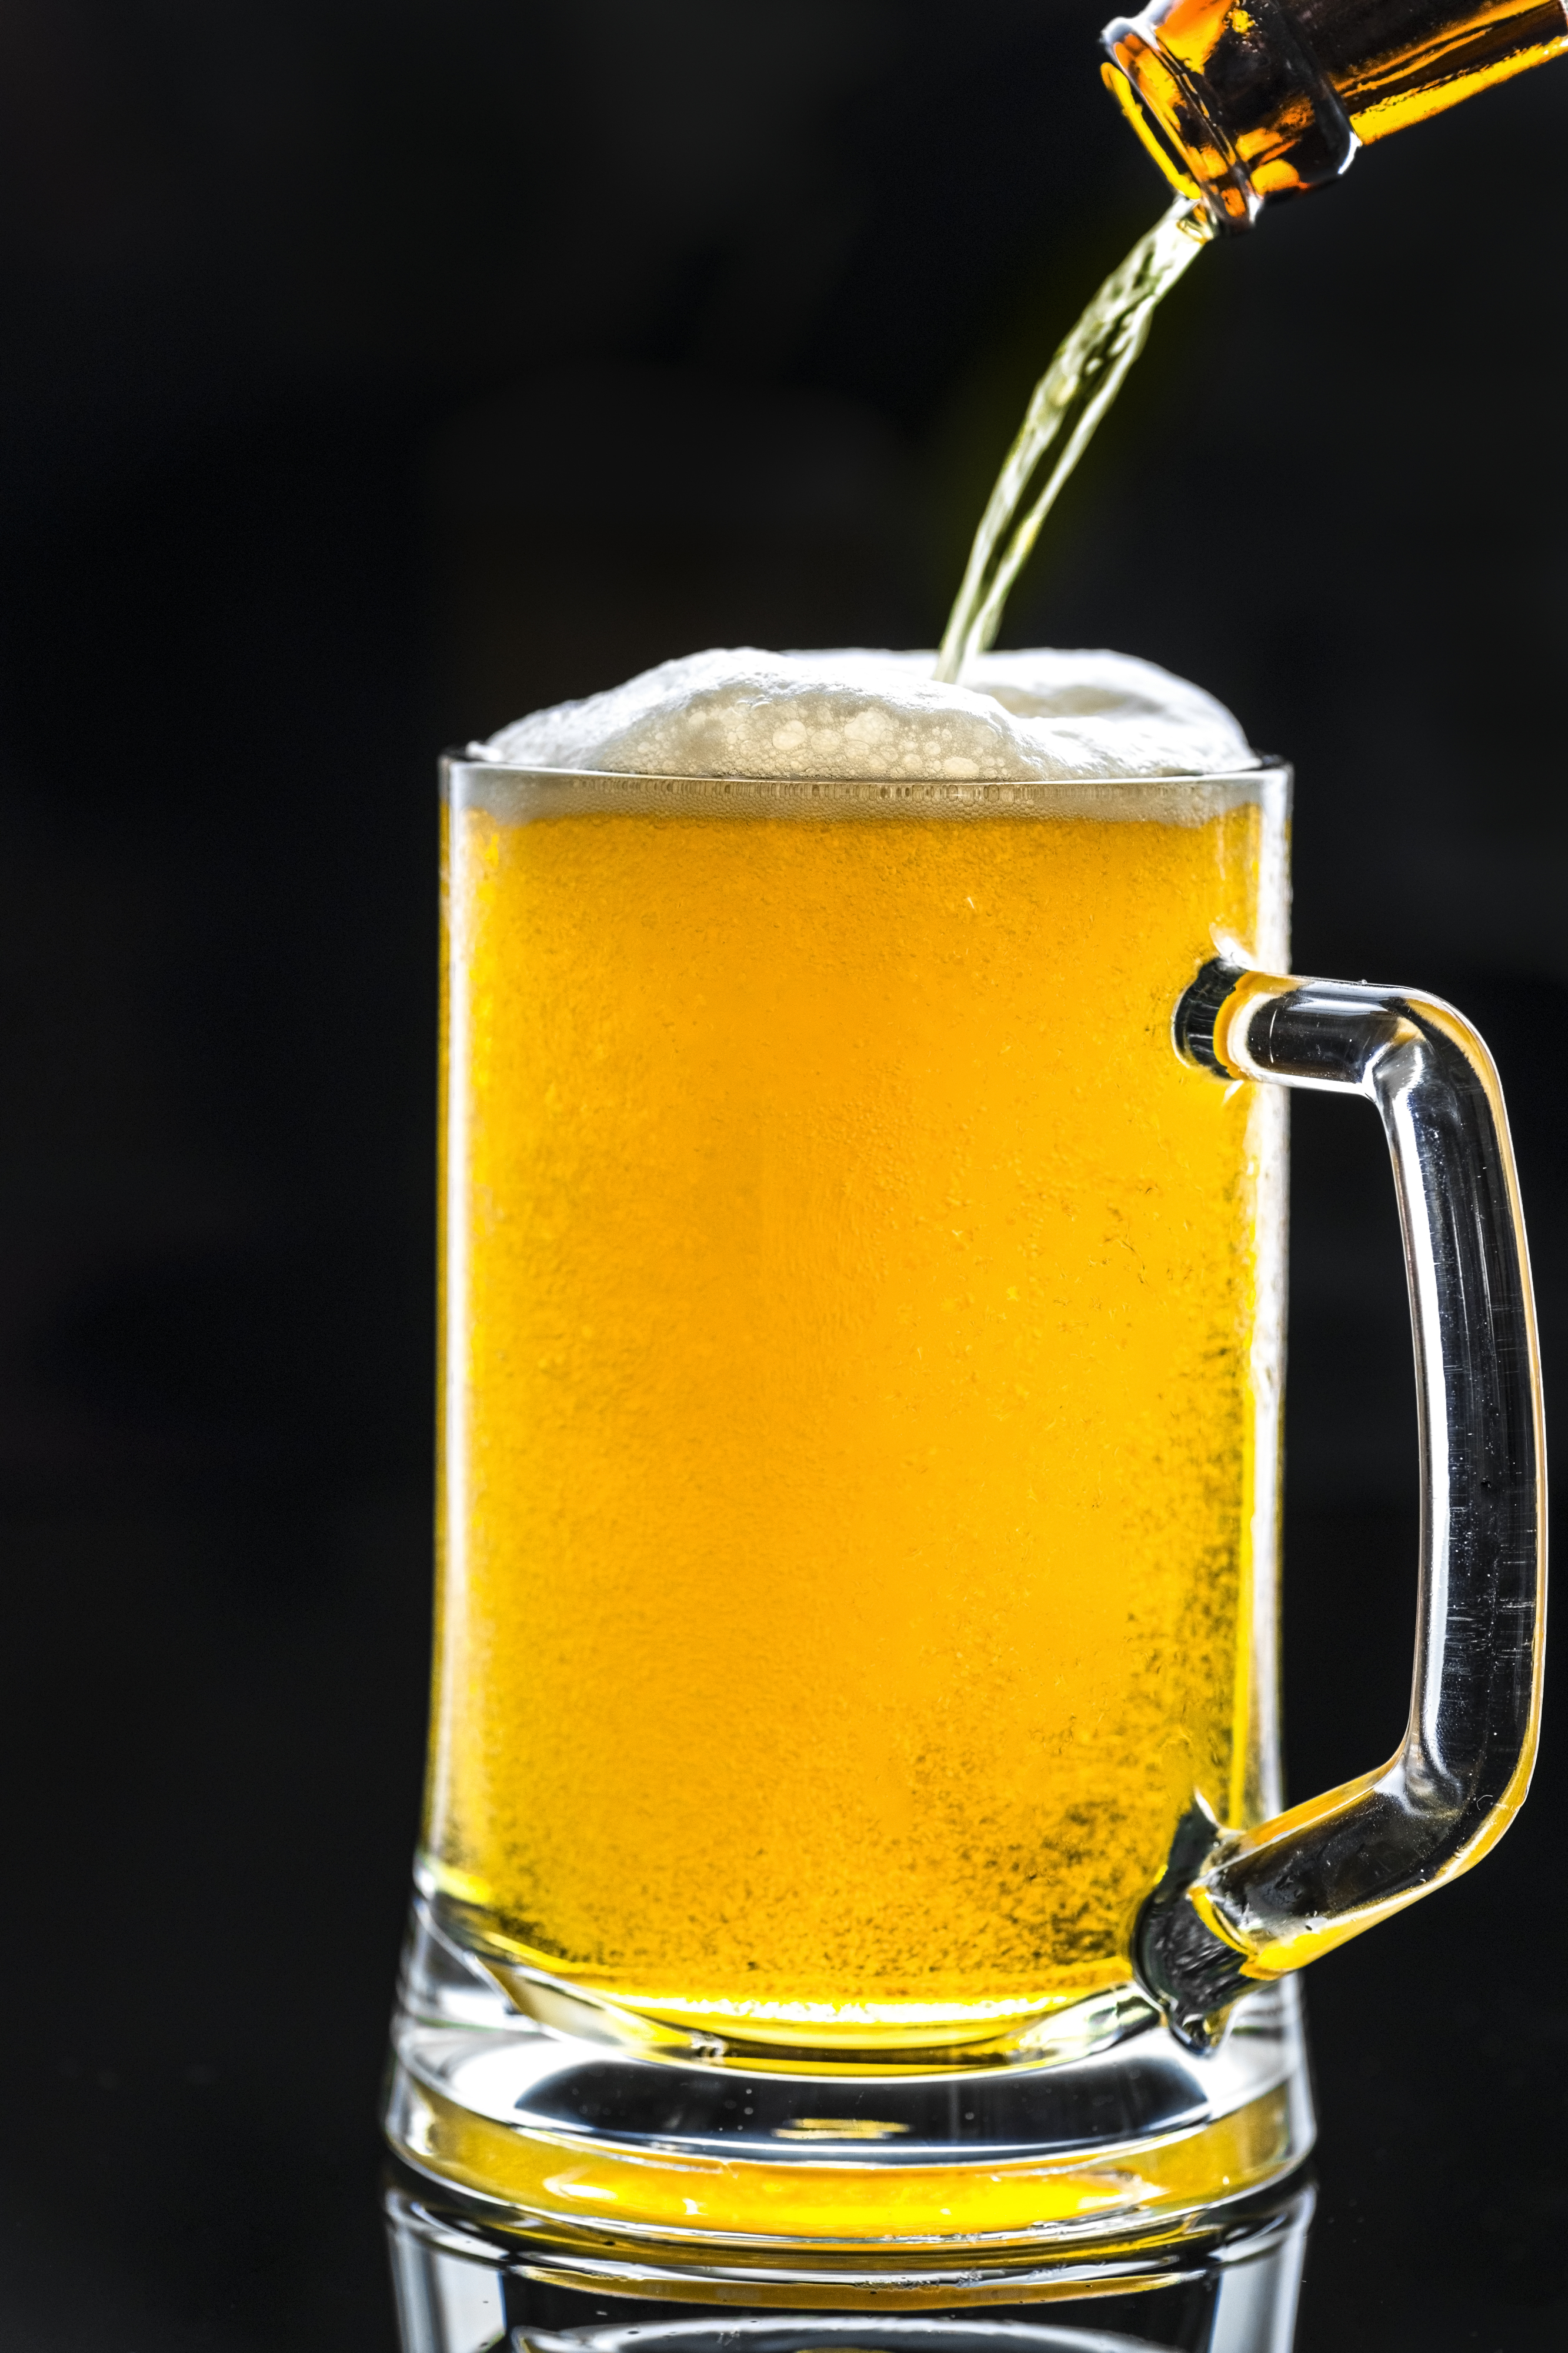
alcohol, alcoholism, ale, background, bar, beer, beverage, brewed, brewery, bubble, celebration, close up, cold, cold drink, draft, draught, drink, drinking, drunk, foam, glass, hangout, hops, lager, light, liquid, macro, motion, oktoberfest, party, pint, pouring, pub, refreshment, summer, taste, water, beer glass, harvey wallbanger, grog, beer stein, beer cocktail, pint glass, pint us, juice, orange drink, orange juice, non alcoholic beverage, highball